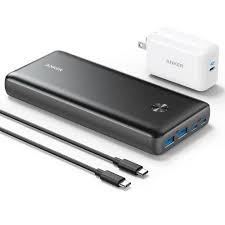
Waste category: battery